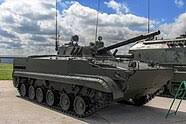
Label: BMP